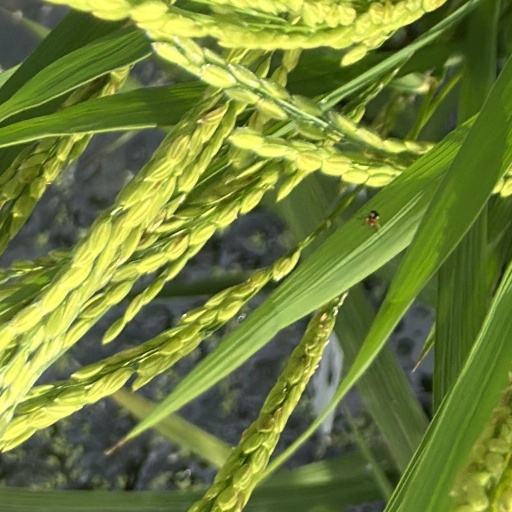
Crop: rice